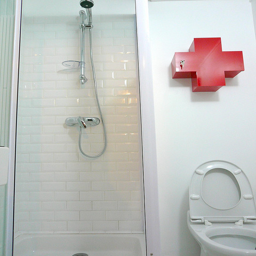
a shower sits next to a toilet in a bathroom
A shower and a toilet with a red cross above it.
A red plus sign over a toilet, near a sink.
A bathroom with a white tiled shower and white toilet and a red cross above the toilet.
a nirses bath room in a clean hspital